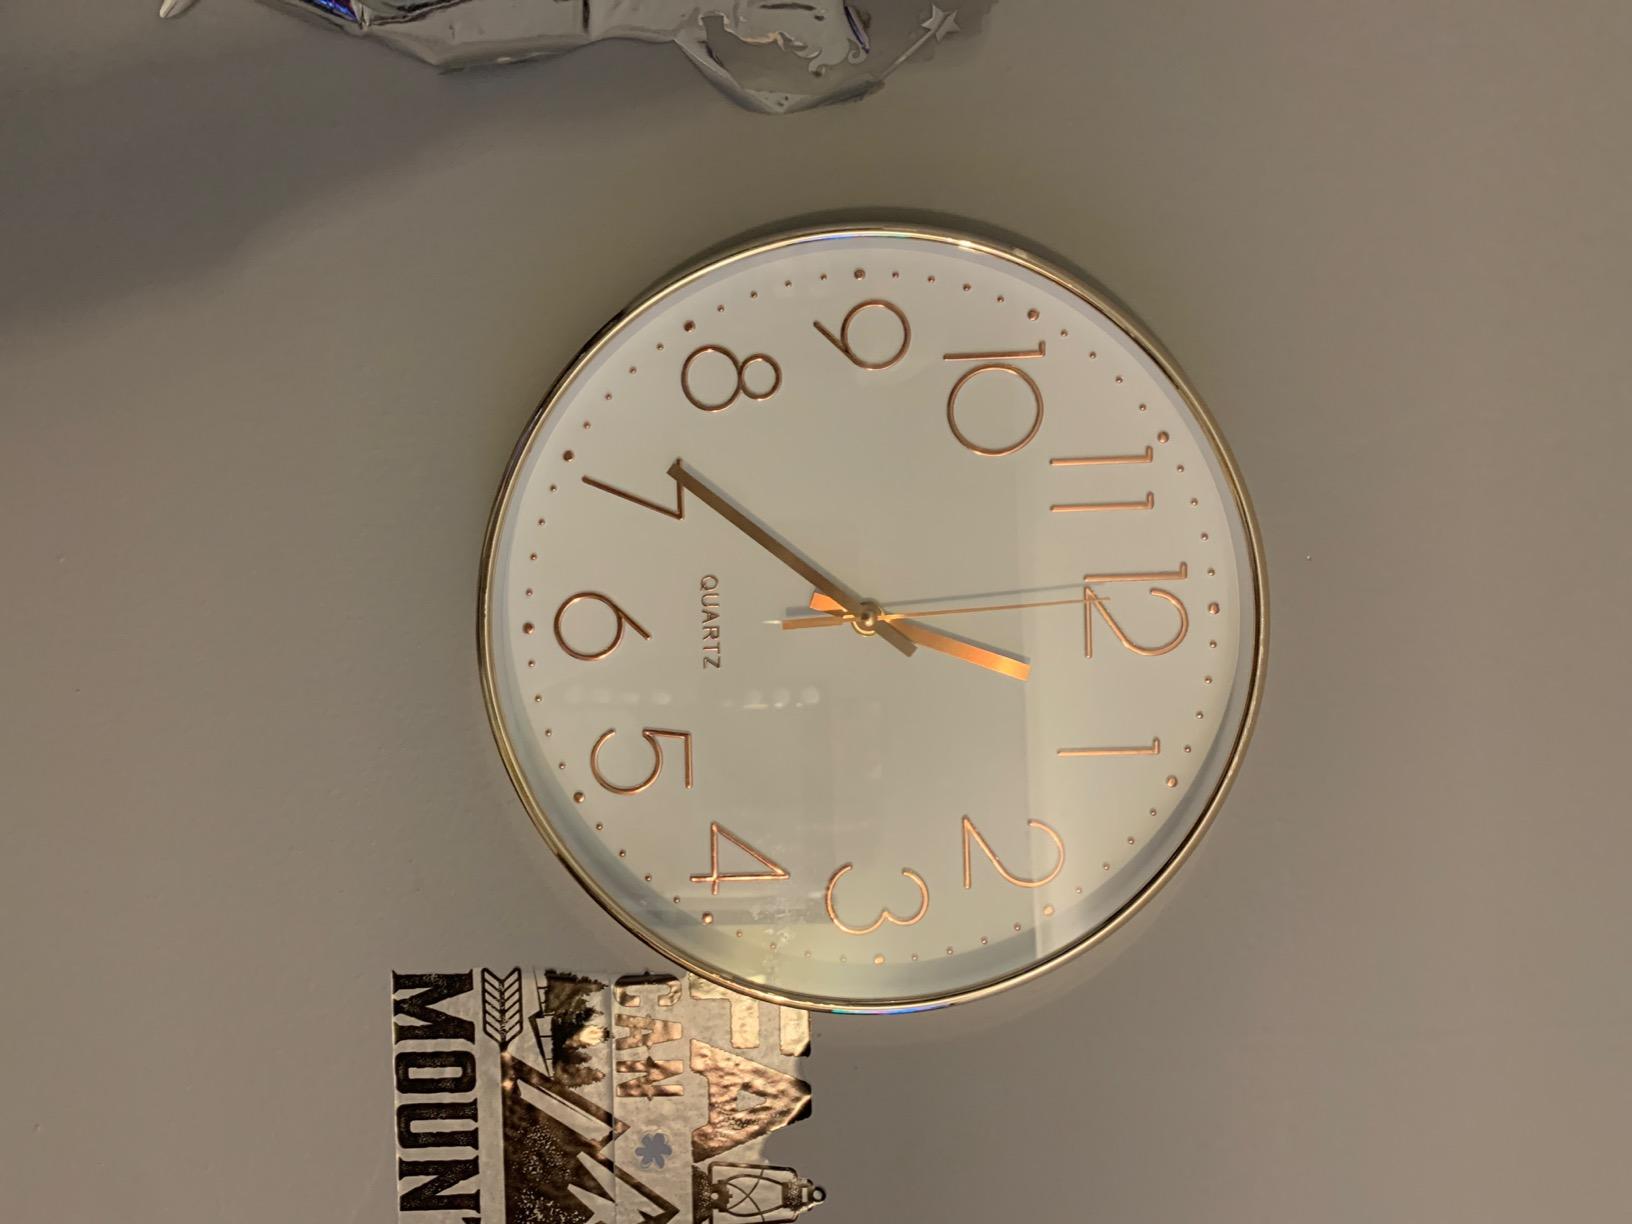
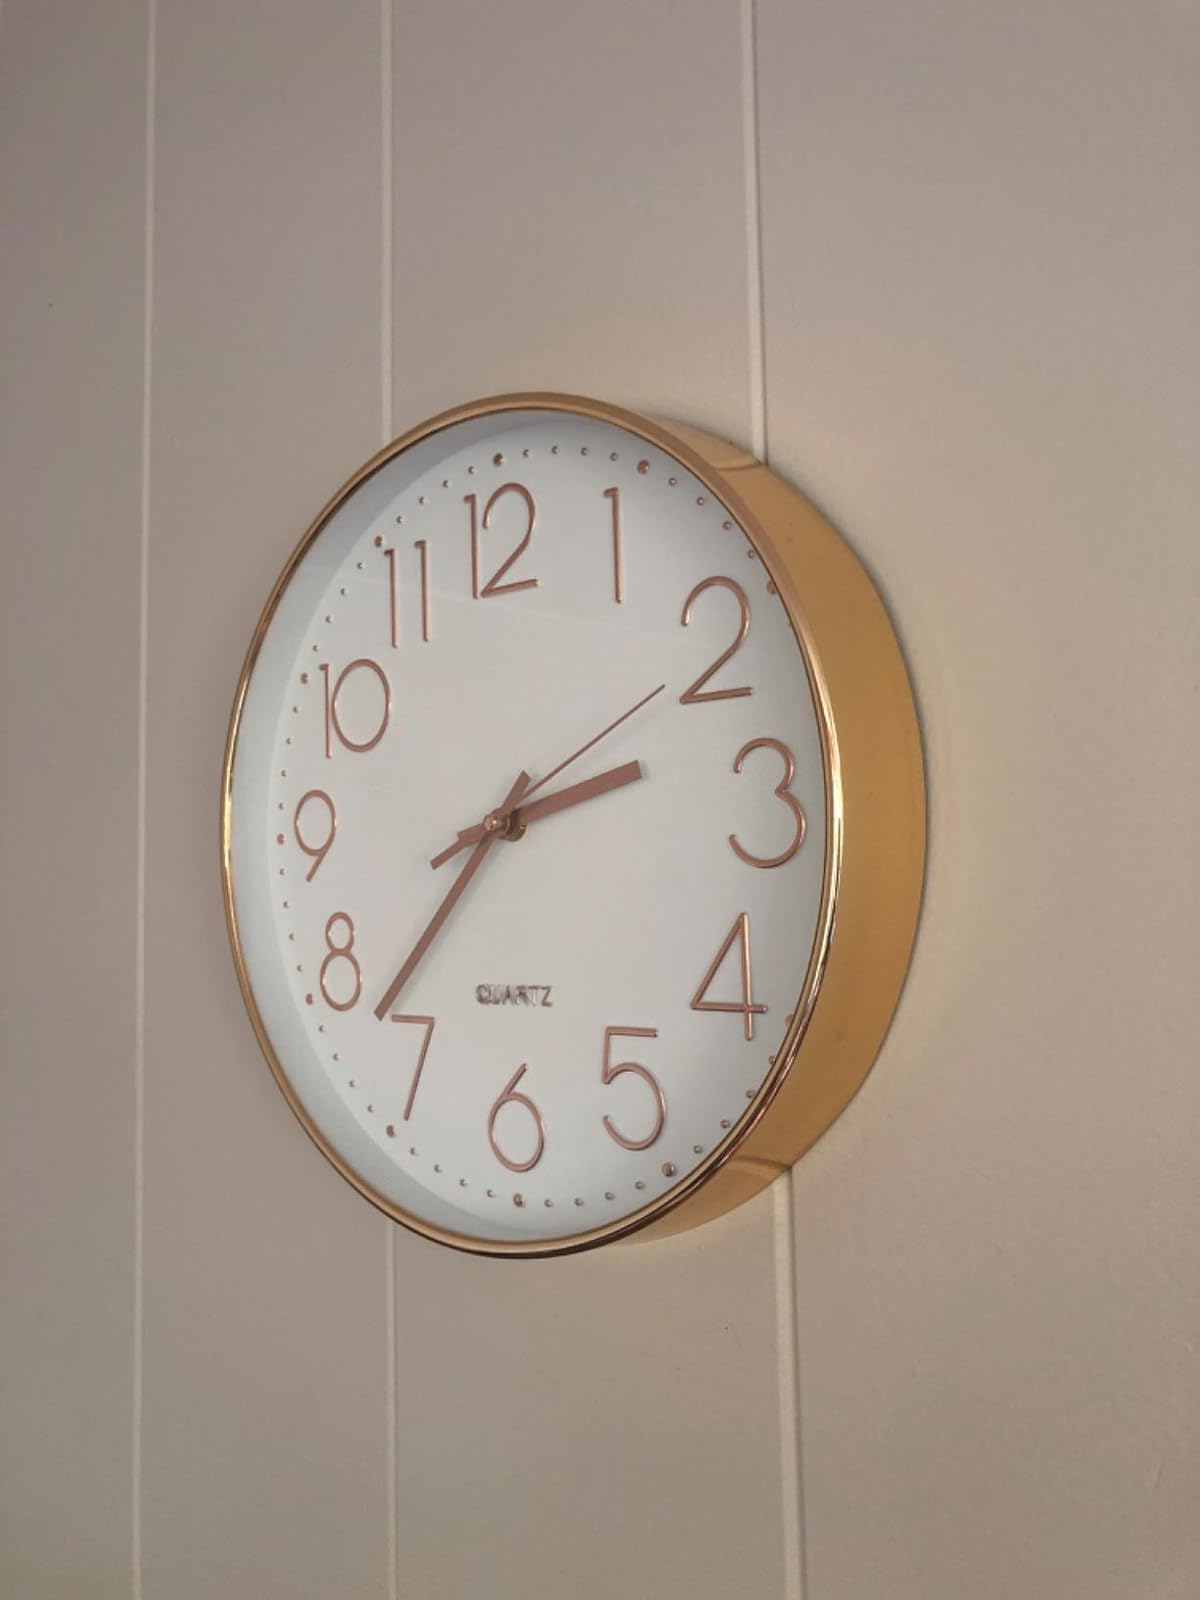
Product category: clock
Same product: yes